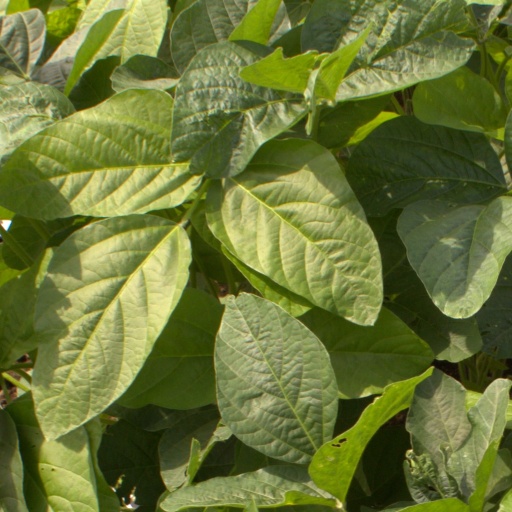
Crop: soybean